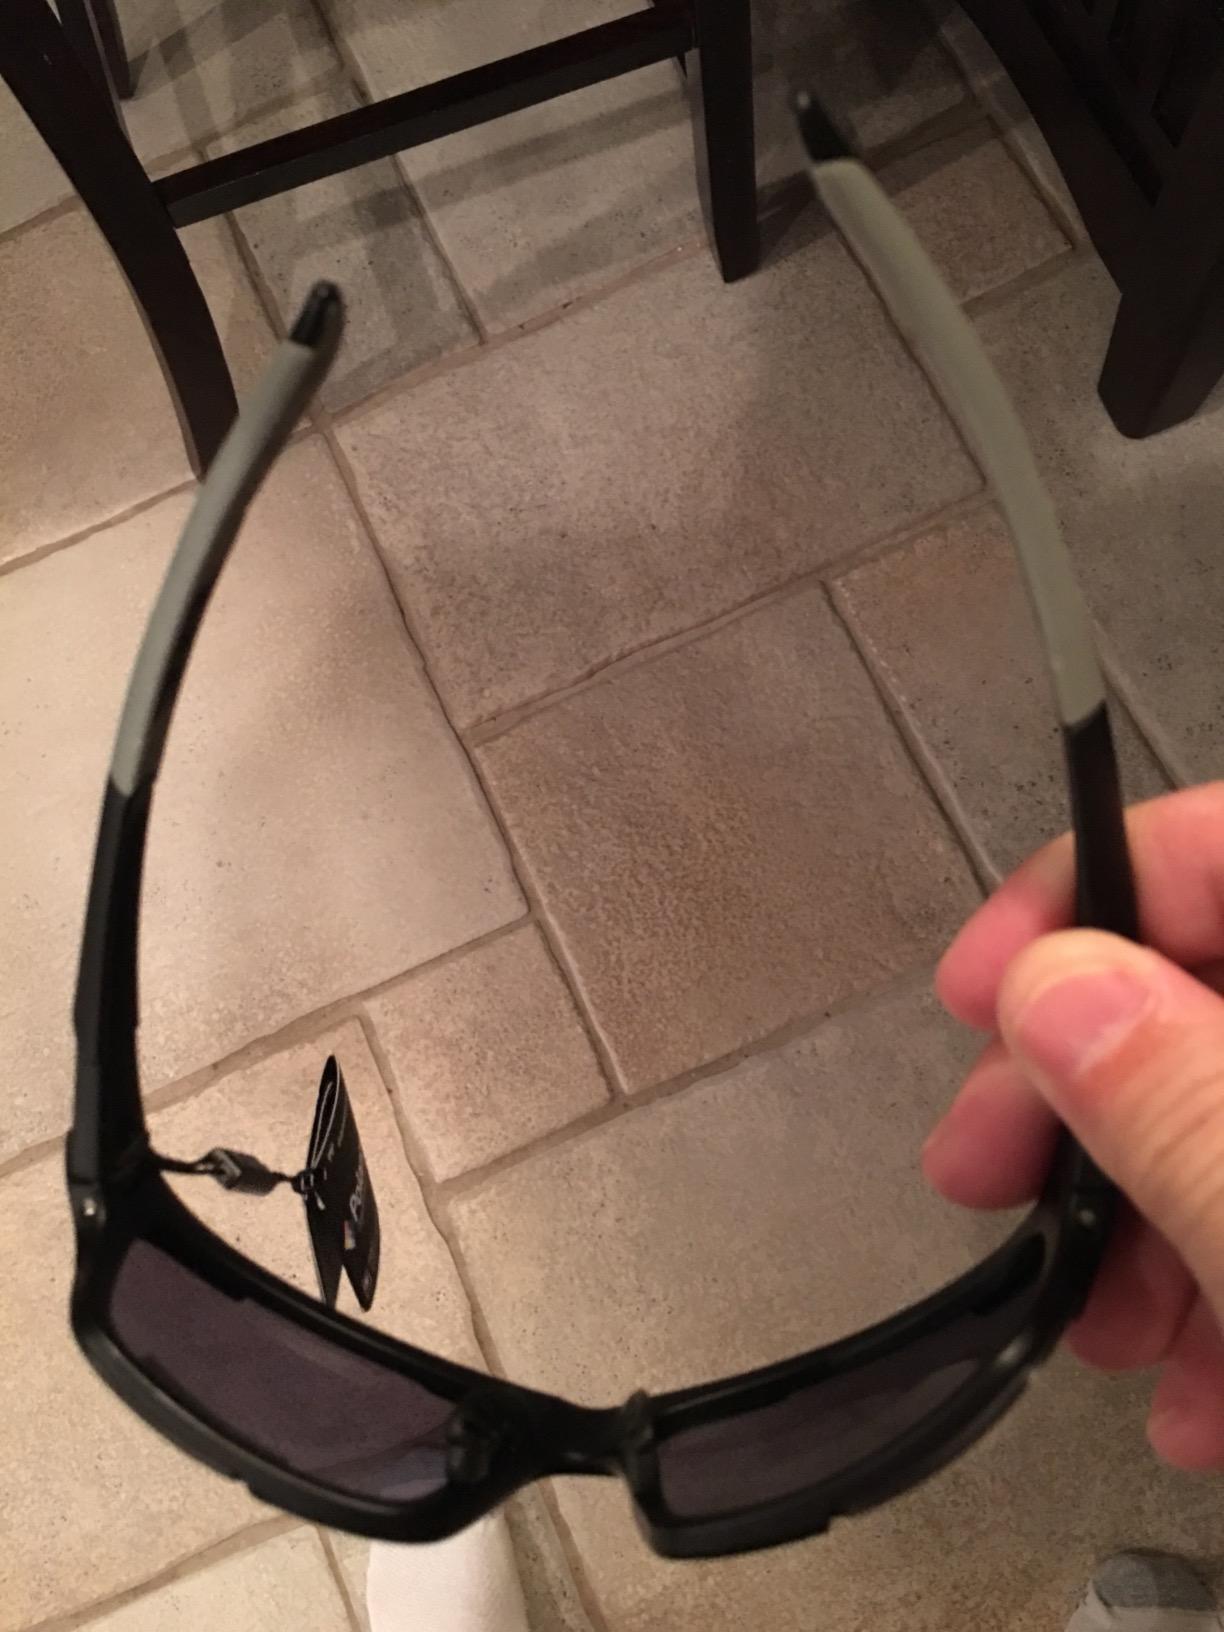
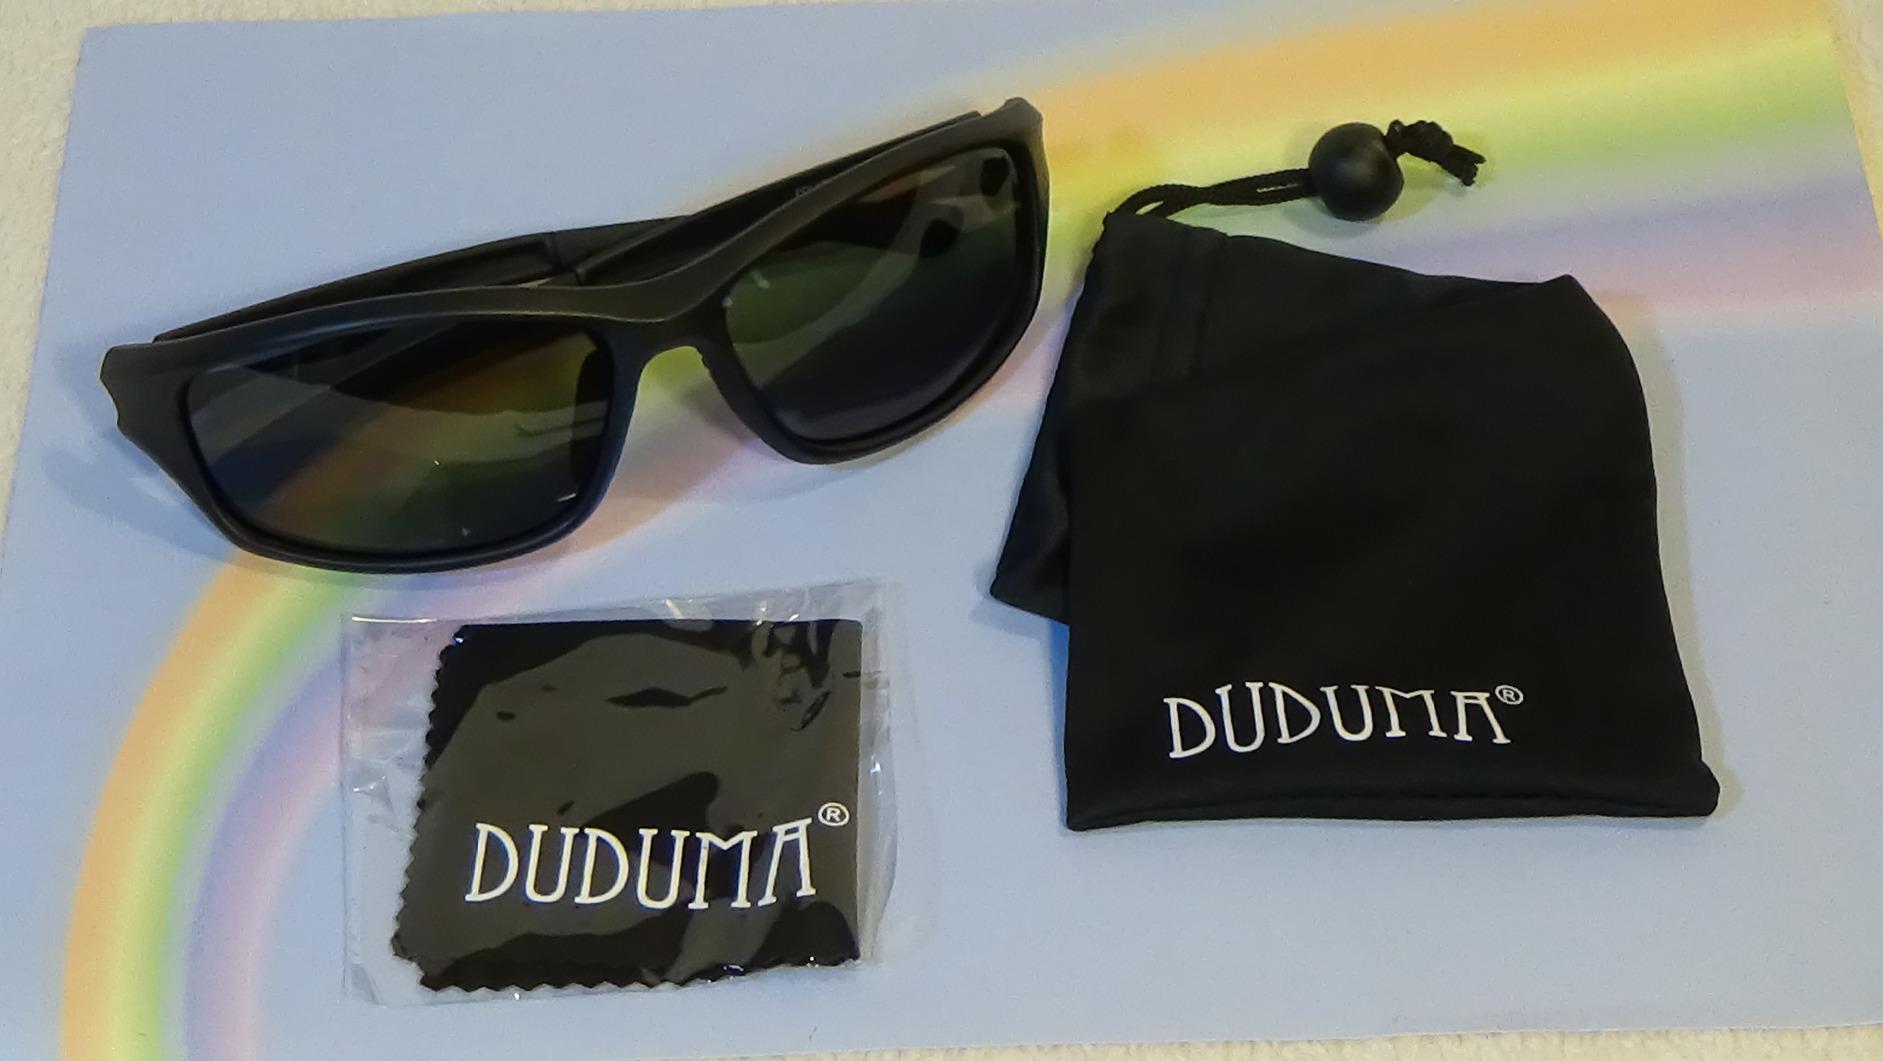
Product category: accessories_sunglasses
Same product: no